Sui dynasty

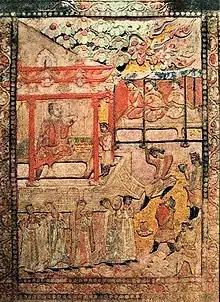
Tomb of An Bei panel showing a Sui dynasty banquet with Sogdian whirl dance and music, 589

Emperor Yang of Sui (569–618) ascended the throne after his father's death, possibly by murder. He further extended the empire, but unlike his father, did not seek to gain support from the nomads. Instead, he restored Confucian education and the Confucian examination system for bureaucrats. By supporting educational reforms, he lost the support of the nomads. He also started many expensive construction projects such as the Grand Canal, and became embroiled in several costly wars. Between these policies, invasions into China from Turkic nomads, and his growing life of decadent luxury at the expense of the peasantry, he lost public support and was eventually assassinated by his own ministers.